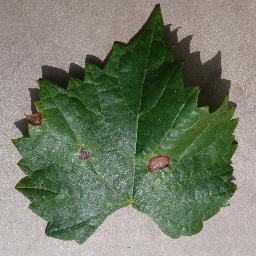
Label: Grape___Black_rot